Ellen Sharples

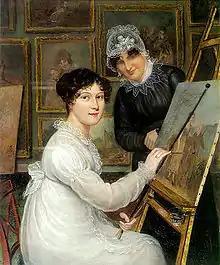
"The Artist and her Mother". Self-portrait of Rolinda Sharples with her mother Ellen Sharples, 1816

After 1810, Ellen no longer mentions her own work in her diaries, yet the family continued to practice as portrait painters in Bristol. Ellen's subjects included Joseph Priestley, Martha and George Washington, Benjamin Rush, John and Mrs. Bard, Eleanor Parke Custis, Alexander Hamilton, Sir Joseph Banks, and the Marquis de Lafayette. Today, her works can be found in many museums in the United States, including the Metropolitan Museum of Art, the National Gallery of Art, and the Independence National Historical Park Collection. She died in Wybunbury, Cheshire.